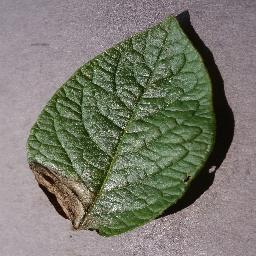
Label: Potato___Late_blight